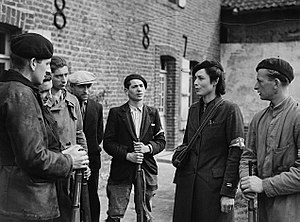
Special Operations Executive / Operationer / Frankrig
Medlemmer af den franske Maquis organisation i Boulogne, september 1944
Special Operations Executive var en britisk enhed i 2. Verdenskrig. Den blev grundlagt af premierminister Winston Churchill og ministeren for økonomisk krigsførelse Hugh Dalton den 22. juli 1940 med det formål at føre krig med andre midler end direkte militære konfrontationer. Enhedens mission var at opfordre til og muliggøre spionage og sabotage bag fjendens linjer og fungere som kernen i støtteenhederne, en britisk modstandsbevægelse.